Doping in Russia

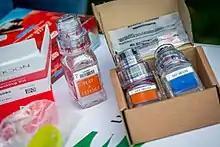
BEREG-KIT doping sampling security bottles

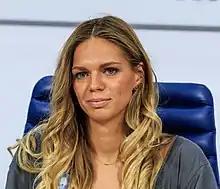
Yulia Efimova, who had been banned for doping, competed in Rio

On 18 July 2016, Richard McLaren, a Canadian attorney retained by WADA to investigate Rodchenkov's allegations, published a 97-page report covering significant state-sponsored doping in Russia. Although limited by a 57-day time frame, the investigation found corroborating evidence after conducting witness interviews, reviewing thousands of documents, analysis of hard drives, forensic analysis of urine sample collection bottles, and laboratory analysis of individual competitor samples, with "more evidence becoming available by the day". The report concluded that it was shown "beyond a reasonable doubt" that Russia's Ministry of Sport, the Centre of Sports Preparation of the National Teams of Russia, the Federal Security Service (FSB), and the WADA-accredited laboratory in Moscow had "operated for the protection of doped Russian competitors" within a "state-directed failsafe system" using "the disappearing positive [test] methodology" (DPM) after the country's poor medal count during the 2010 Winter Olympic Games in Vancouver. McLaren stated that urine samples were opened in Sochi in order to swap them "without any evidence to the untrained eye". The official producer of BEREG-KIT security bottles used for anti-doping tests, Berlinger Group, stated, "We have no knowledge of the specifications, the methods or the procedures involved in the tests and experiments conducted by the McLaren Commission."